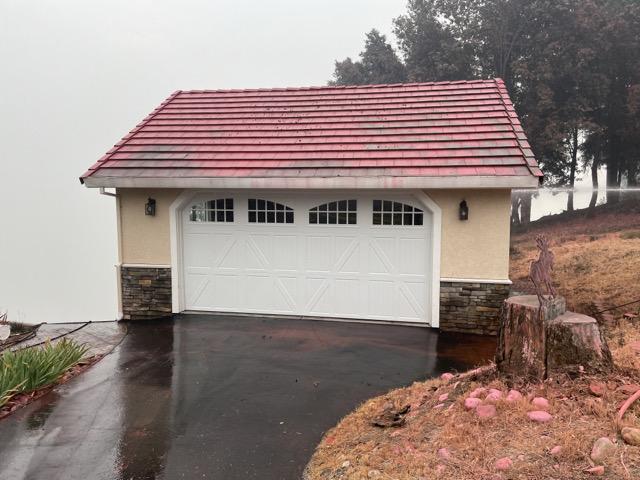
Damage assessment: no_damage